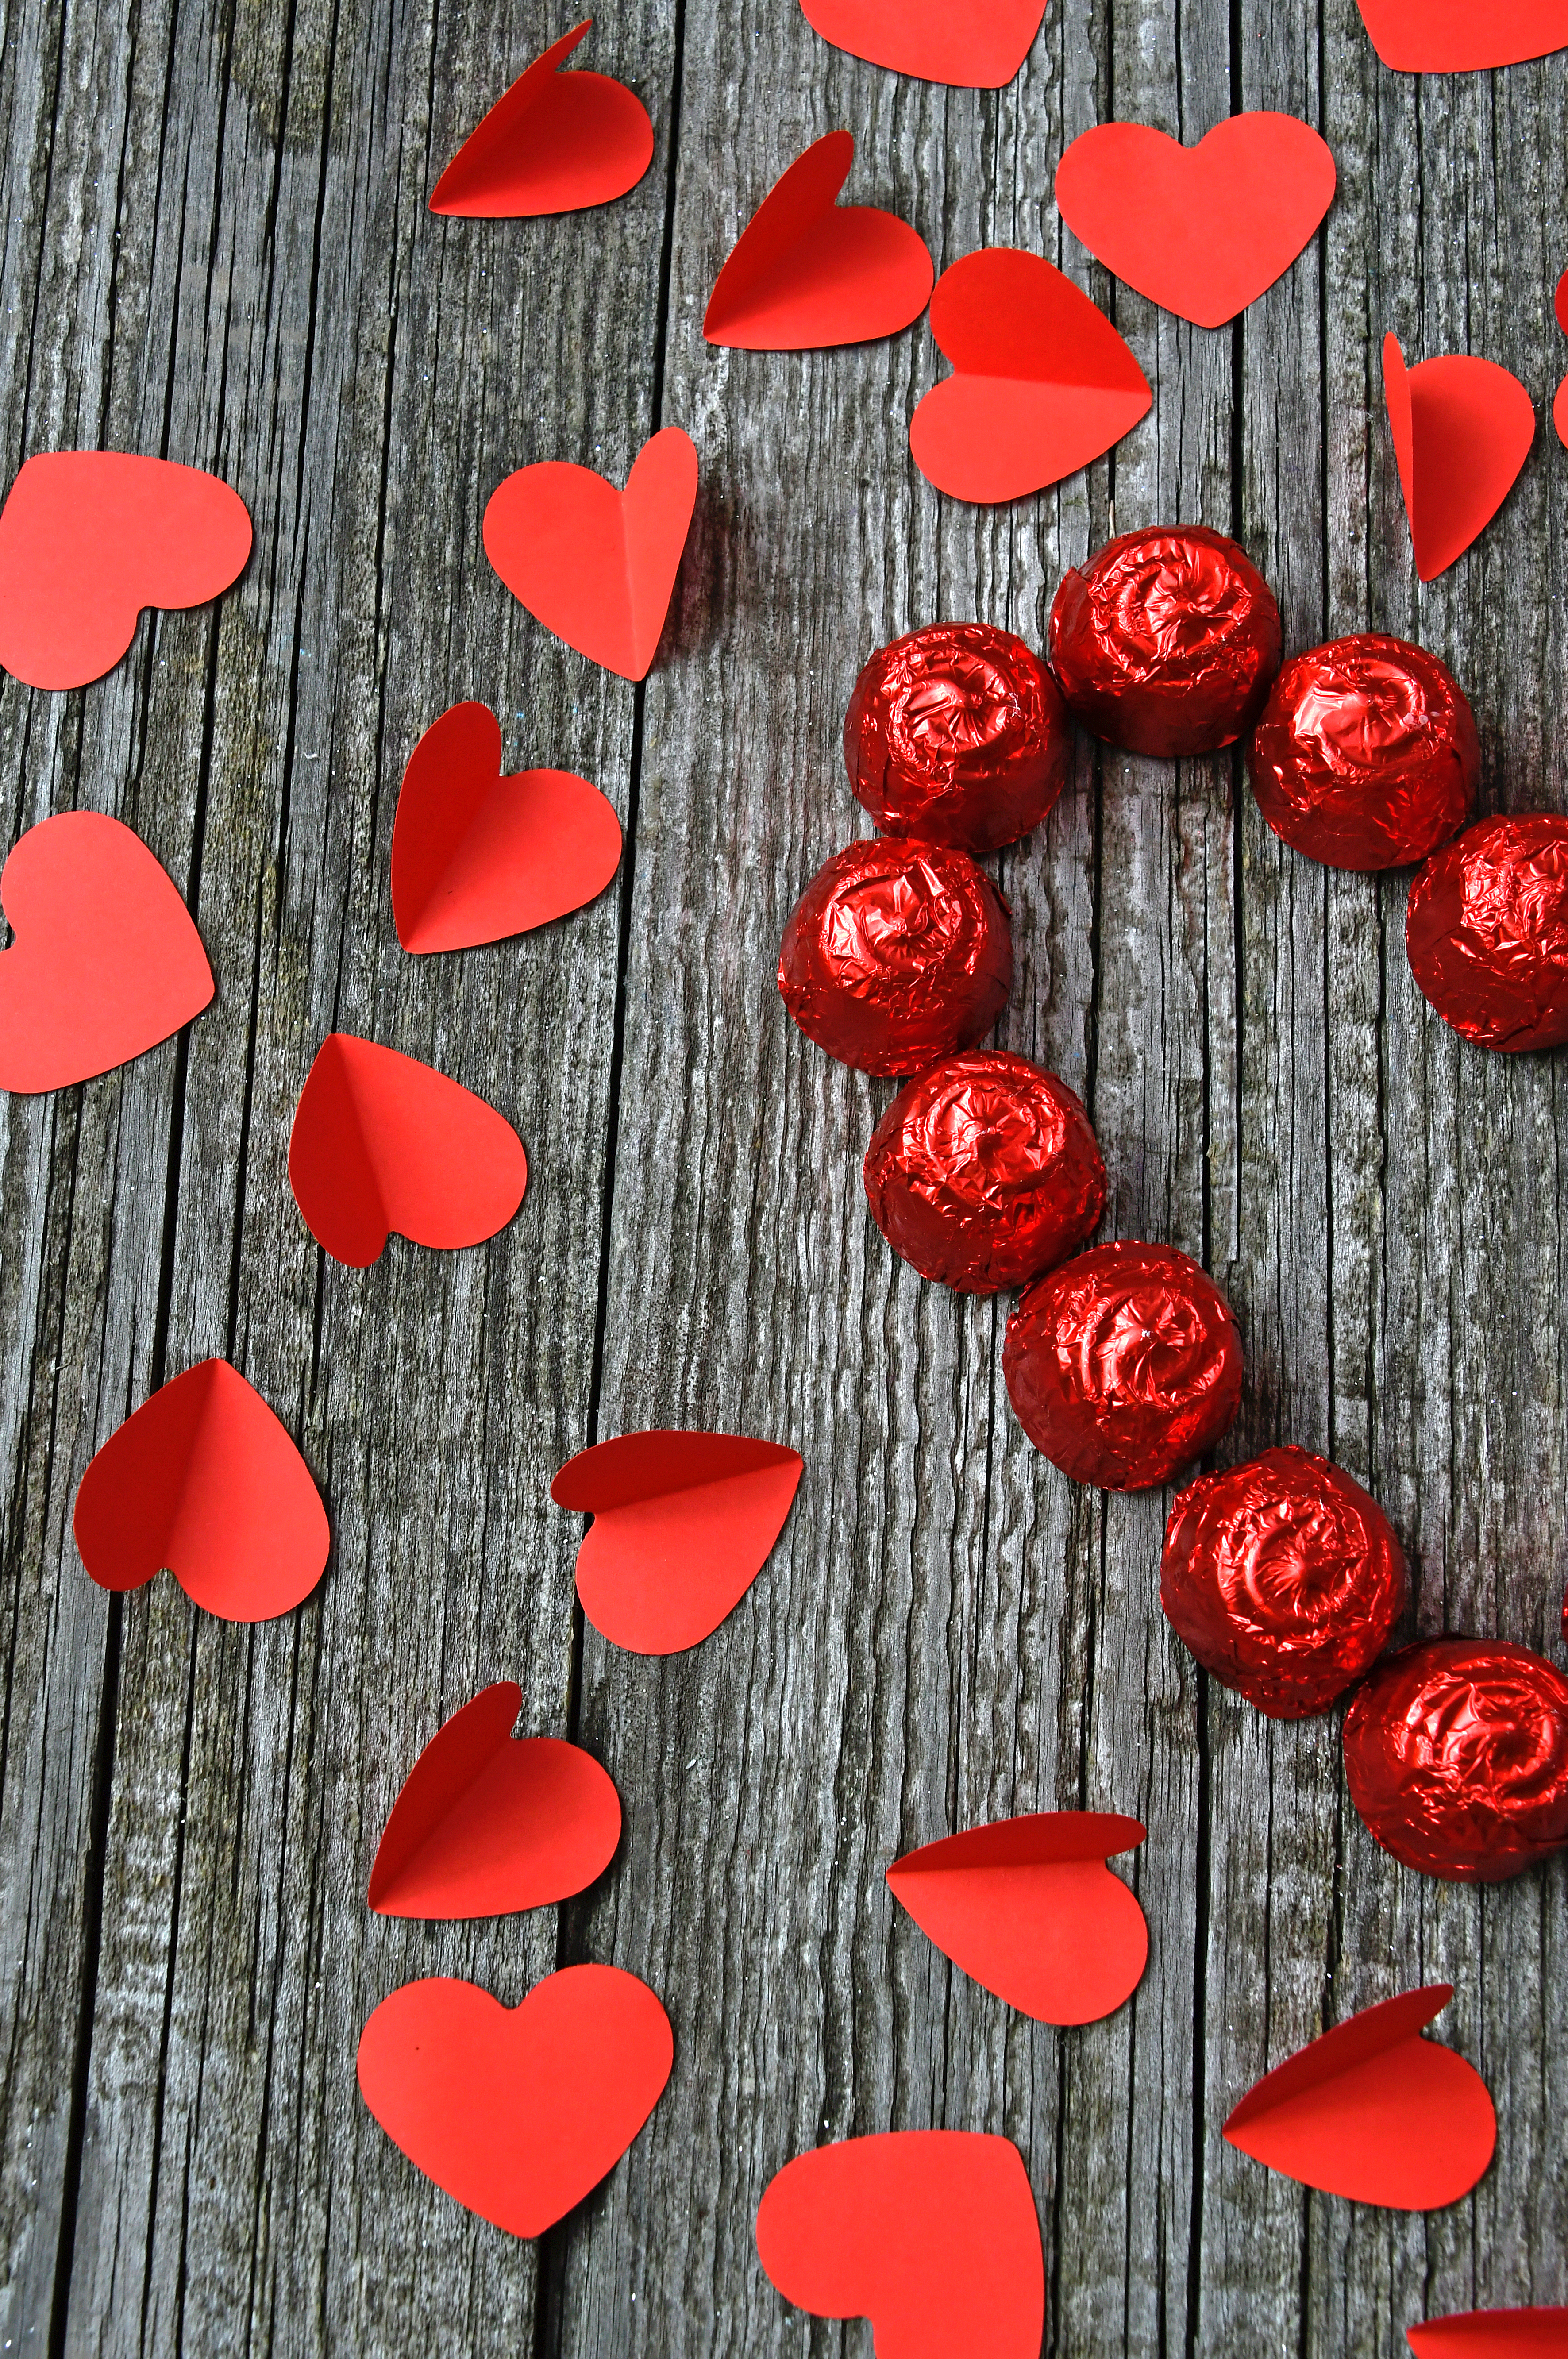
heart, love, red, valentine, romance, isolated, hearts, shape, symbol, food, romantic, day, frame, decoration, sweet, white, pink, fruit, candy, holiday, pomegranate, valentines, flower, flowers, nature, petal, coquelicot, carmine, plant, poppy family, still life photography, plant stem, valentine's day